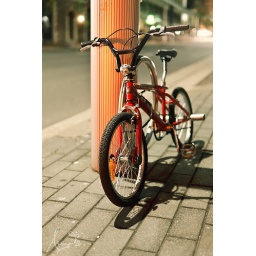
Spotted this shiny red bike opposite the the entertainment centre in Chinatown Sydney. Shot wide open with the sigma 50mm f1.4